Mateusz Banasiuk

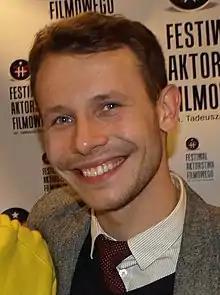
Banasiuk in 2013

Mateusz Banasiuk is a Polish actor. In 2024, Banasiuk appeared in the dark romantic comedy "Kill Me If You Dare", directed by Filip Zylber. The film follows a couple whose marriage takes a twisted turn after winning the lottery, leading to a series of darkly humorous events.